History of Panama (to 1821)

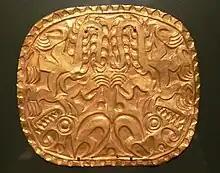

Predominantly, there existed the Guna, the Guaymí and the Chocó peoples. The Guaymí, of the highlands near the Costa Rican border, are believed to be related to Indigenous people of Nahuatlan and Mayan descent originating from Mexico and Central America. The Chocó on the Pacific side of Darién Province appear to be related to the Chibcha of Colombia.